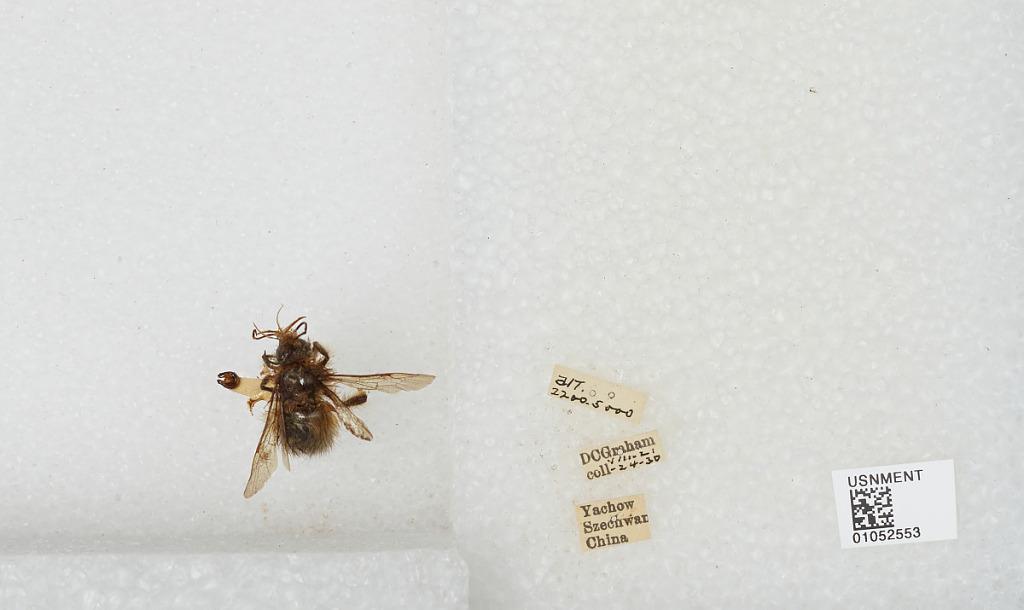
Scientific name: Bombus sp.
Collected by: D. Graham
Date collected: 1930-8-21
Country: China
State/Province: Sichuan
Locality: Yucheng